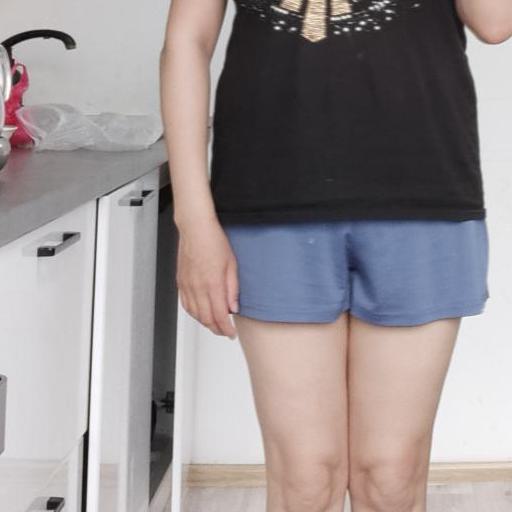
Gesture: no_gesture